Faiyum Oasis

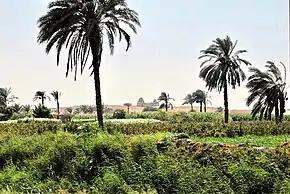

This region has the earliest evidence for farming in Egypt, and was a center of royal pyramid and tomb-building in the Twelfth Dynasty during the Middle Kingdom, and again during the rule of the Ptolemaic Kingdom. Faiyum became one of the breadbaskets of the Roman world.